School for Sex

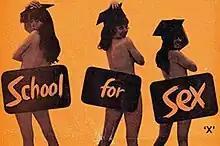
Theatrical release poster

School for Sex is a 1969 British sex comedy film directed, produced and written by Pete Walker. It has been described as the first British sexploitation film.